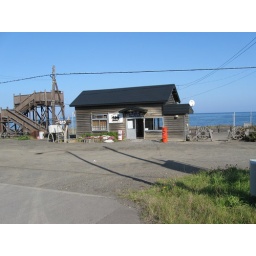
Basically a wooden shack but the left-hand part of the building was a restaurant in the evening.